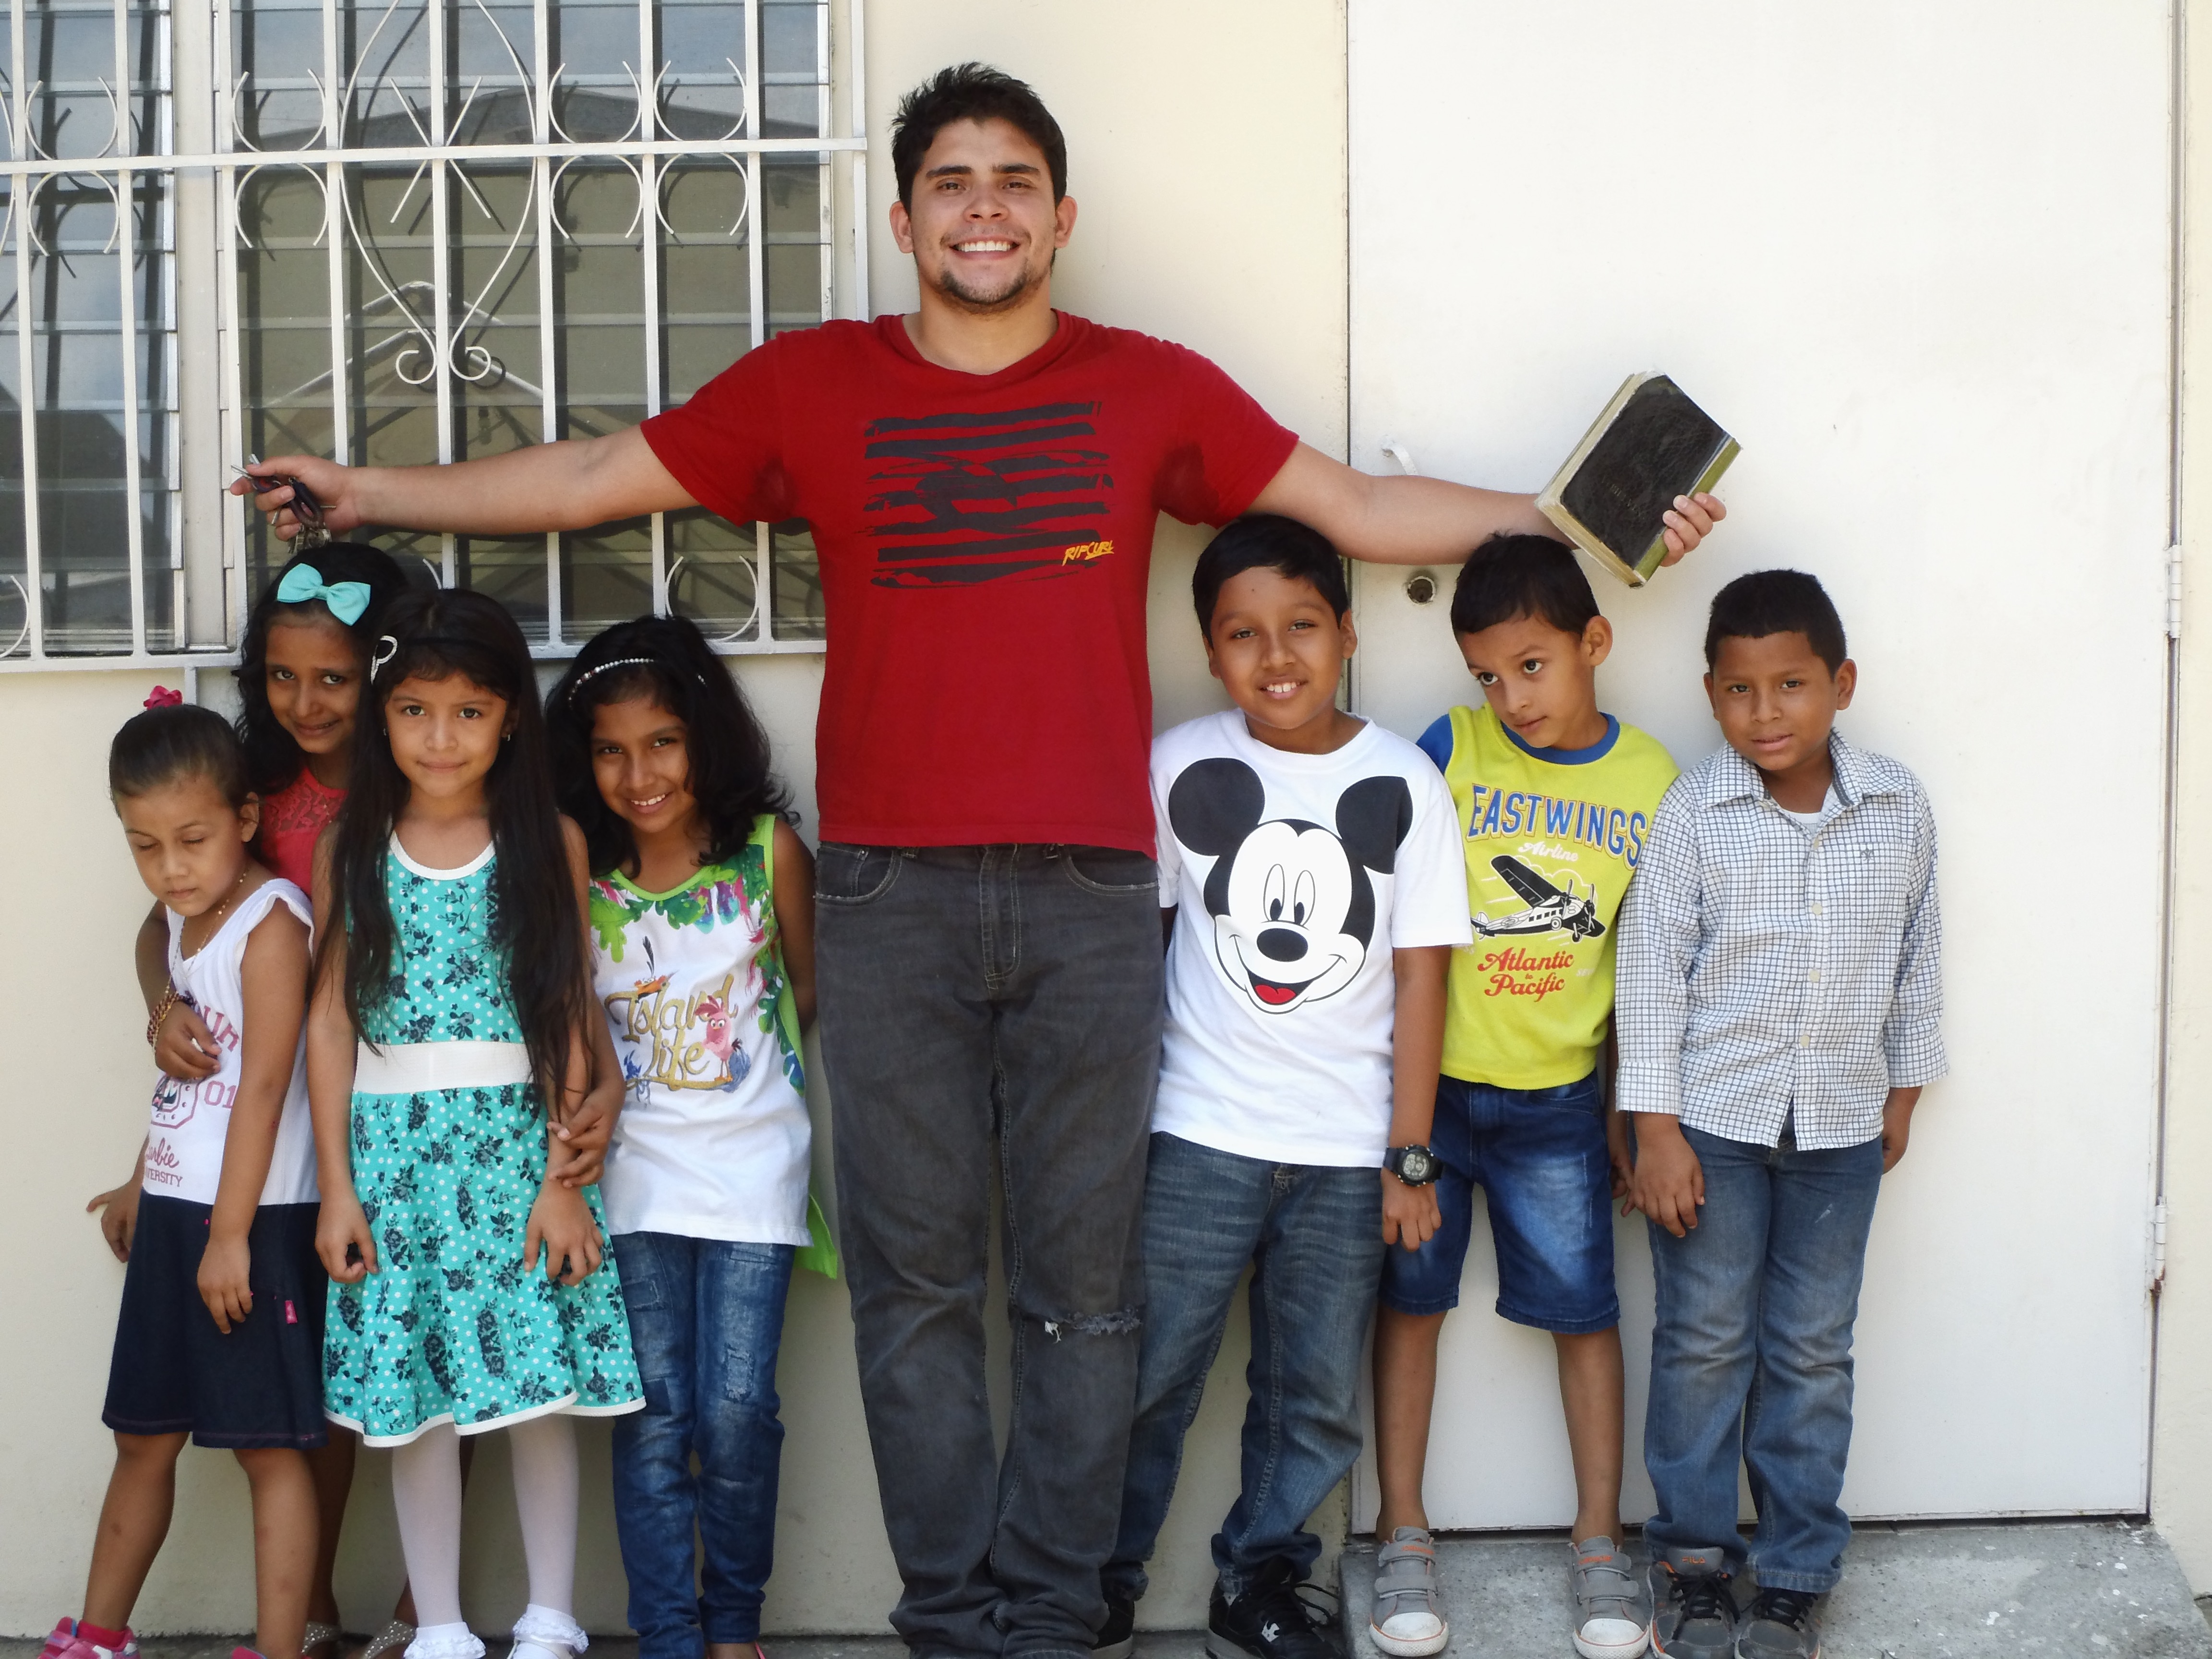
person, people, youth, community, student, child, education, family, class, social group